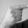
ASL letter: G